Derek Cabrera

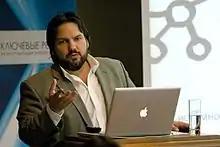

Derek Cabrera (born 1970) is an American systems theorist and cognitive scientist who applies systems-based concepts to the development of models in human development and learning (education), organizational learning design, management and leadership, organizational change. Models he has formulated include DSRP, MAC (for learning design), VMCL and NFST (for organizational design). He is also the inventor of MetaMaps and ThinkBlocks.